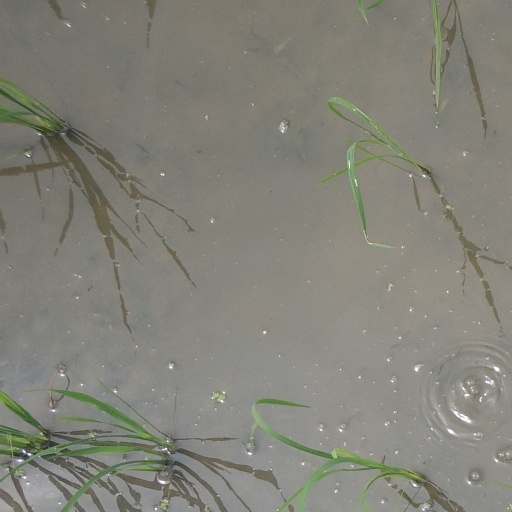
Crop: rice